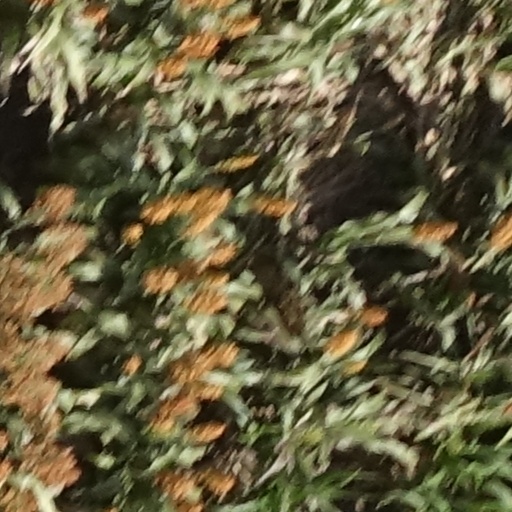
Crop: sorghum